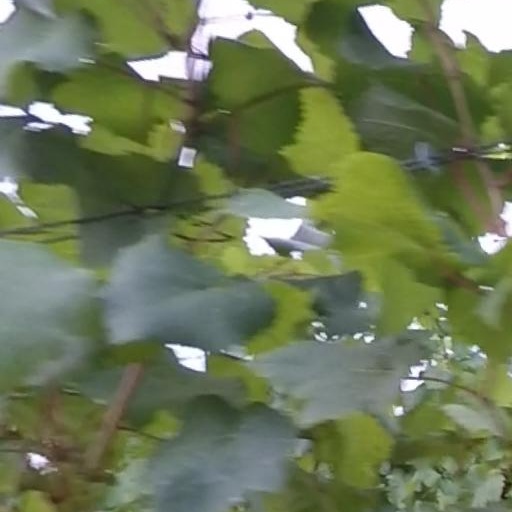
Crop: grape